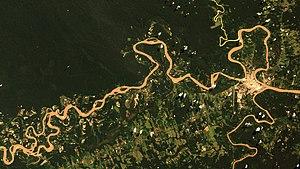
Puerto Maldonado, Pérou, à l'embouchure de la rivière Tambopata sur la rivière Madre de Dios, traversant l'image de gauche à droite, les deux apparaissant en brun clair, appartenant au bassin de l'Amazone. Zone urbaine en poivre salé blanchâtre. Forêt en vert foncé, agriculture en vert clair, élevage de bétail principalement extensif. Nuages en blanc, avec ses ombres en noir.
La déforestation au Pérou est en forte augmentation depuis la fin du XXᵉ siècle et le début du XXIᵉ siècle, en particulier dans le bassin de l'Amazone où se trouve plus de la moitié de son couvert forestier. L'extension de l'agriculture explique en grande partie ce phénomène, avec l’extension consécutive de la culture de la coca et des pâturages. L'orpaillage clandestin et l'exploitation illégale de bois menacent également la forêt, réservoir d'une riche biodiversité, jusque dans les réserves naturelles, tandis que le gouvernement tente de mettre en place des mesures de protection en accord avec les instances internationales et le monde associatif.